Mark Steel's in Town

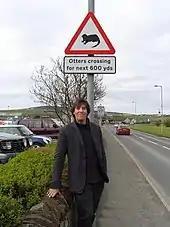
Mark Steel standing under a road warning sign in Kirkwall, Orkney, Scotland, which is warning people of "Otters crossing for next 600 yards."

Before each episode, Steel researches the history of the place in which he is going to perform. His research interests include local notable people, landmarks, customs and humorous anecdotes. The majority of the research sometimes took place close to the actual recording date. For example, Steel carried out almost no research for his episode in Walsall until ten days before the recording. In Merthyr Tydfil he spent three days in the town, where he carried out research and met locals. He then performs a tailor-made show about the town in front of a local audience. The style of the programme is similar to other shows starring Steel, such as "The Mark Steel Lectures", in which Steel presented a humorous lecture about a famous person in history.